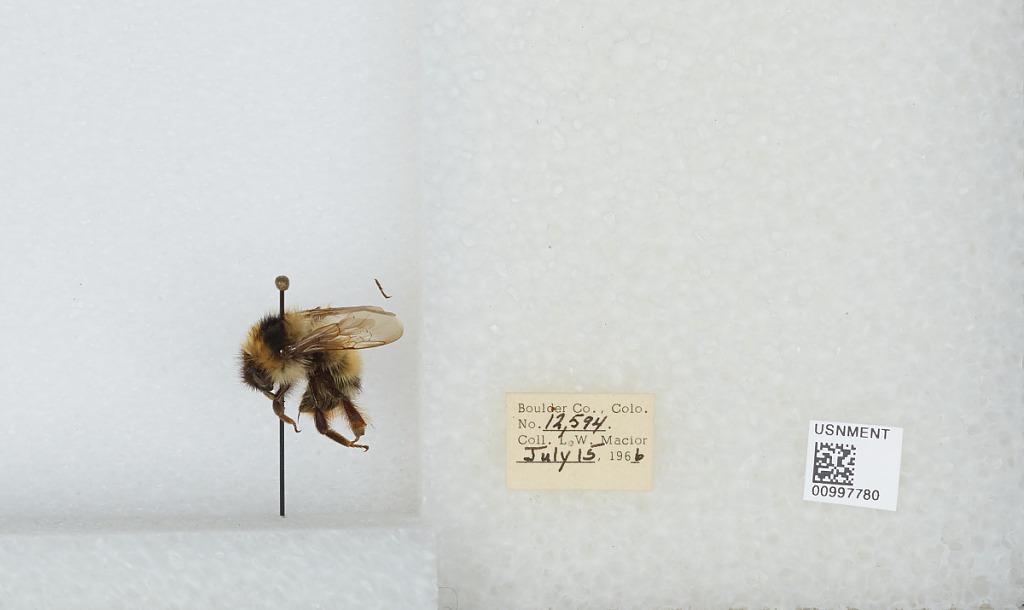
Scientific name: Bombus (Alpinobombus) balteatus Dahlbom
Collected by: L. Macior
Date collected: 1966-7-15
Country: United States
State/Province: Colorado
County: Boulder
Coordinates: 40.0275, -105.252